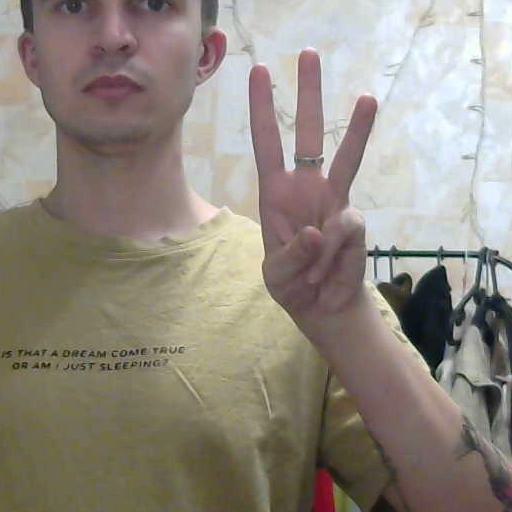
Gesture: three